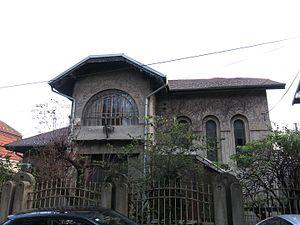
La maison de Momir Korunović est située à Belgrade, la capitale de la Serbie, dans la municipalité urbaine de Vračar. Construite en 1924, elle est inscrite sur la liste des biens culturels de la Ville de Belgrade.
Les monuments culturels protégés constituent une catégorie de monuments de Serbie inscrits sur une liste de monuments bénéficiant de la protection de l'État. Il s'agit d'une troisième catégorie de monuments protégés classés, par leur importance, après les monuments culturels d'importance exceptionnelle et les monuments culturels de grande importance.
Cet article recense les monuments culturels du district de la Ville de Belgrade en Serbie.